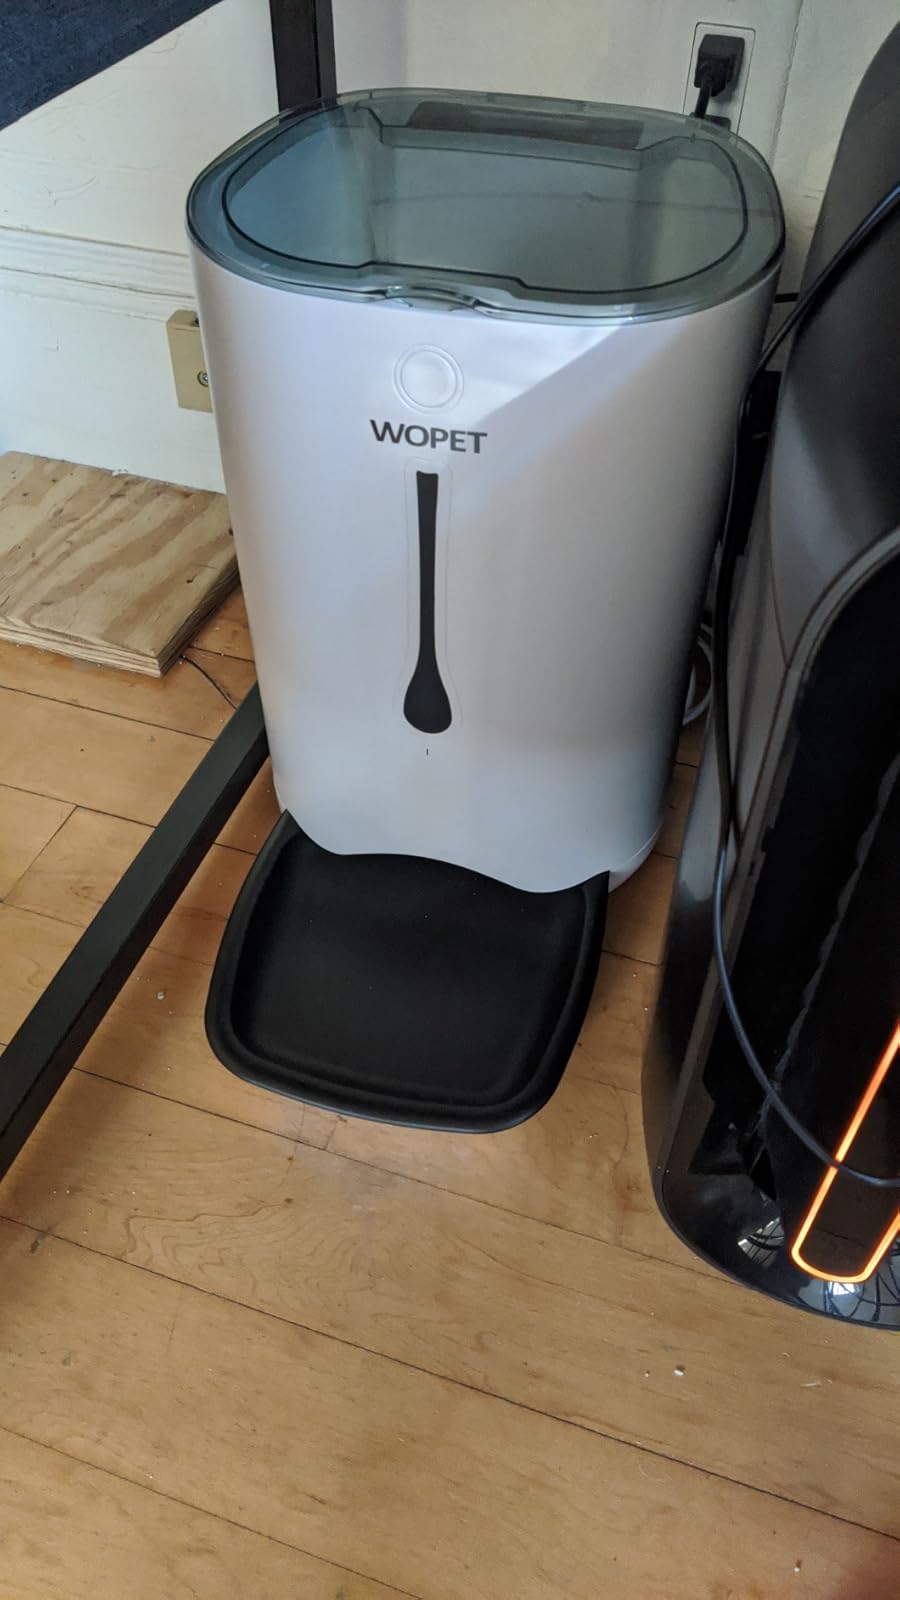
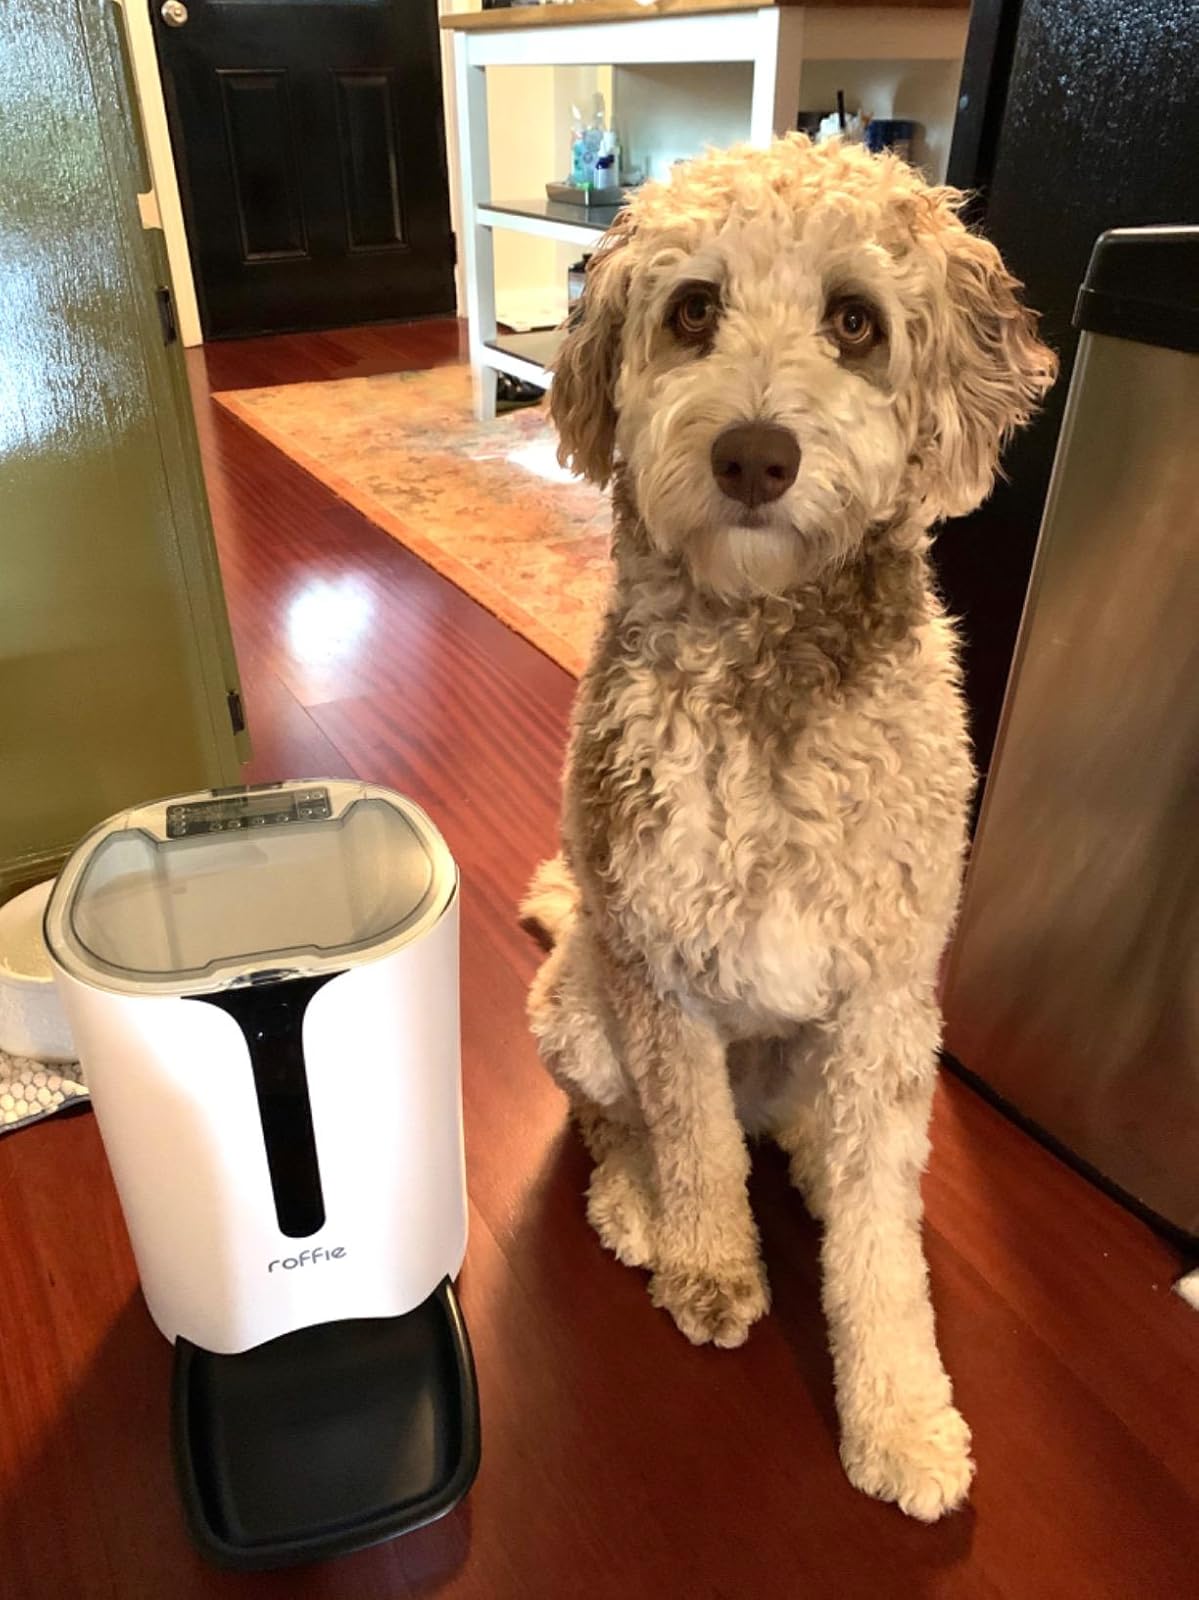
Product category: items_feeder
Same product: no